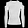
Label: Pullover